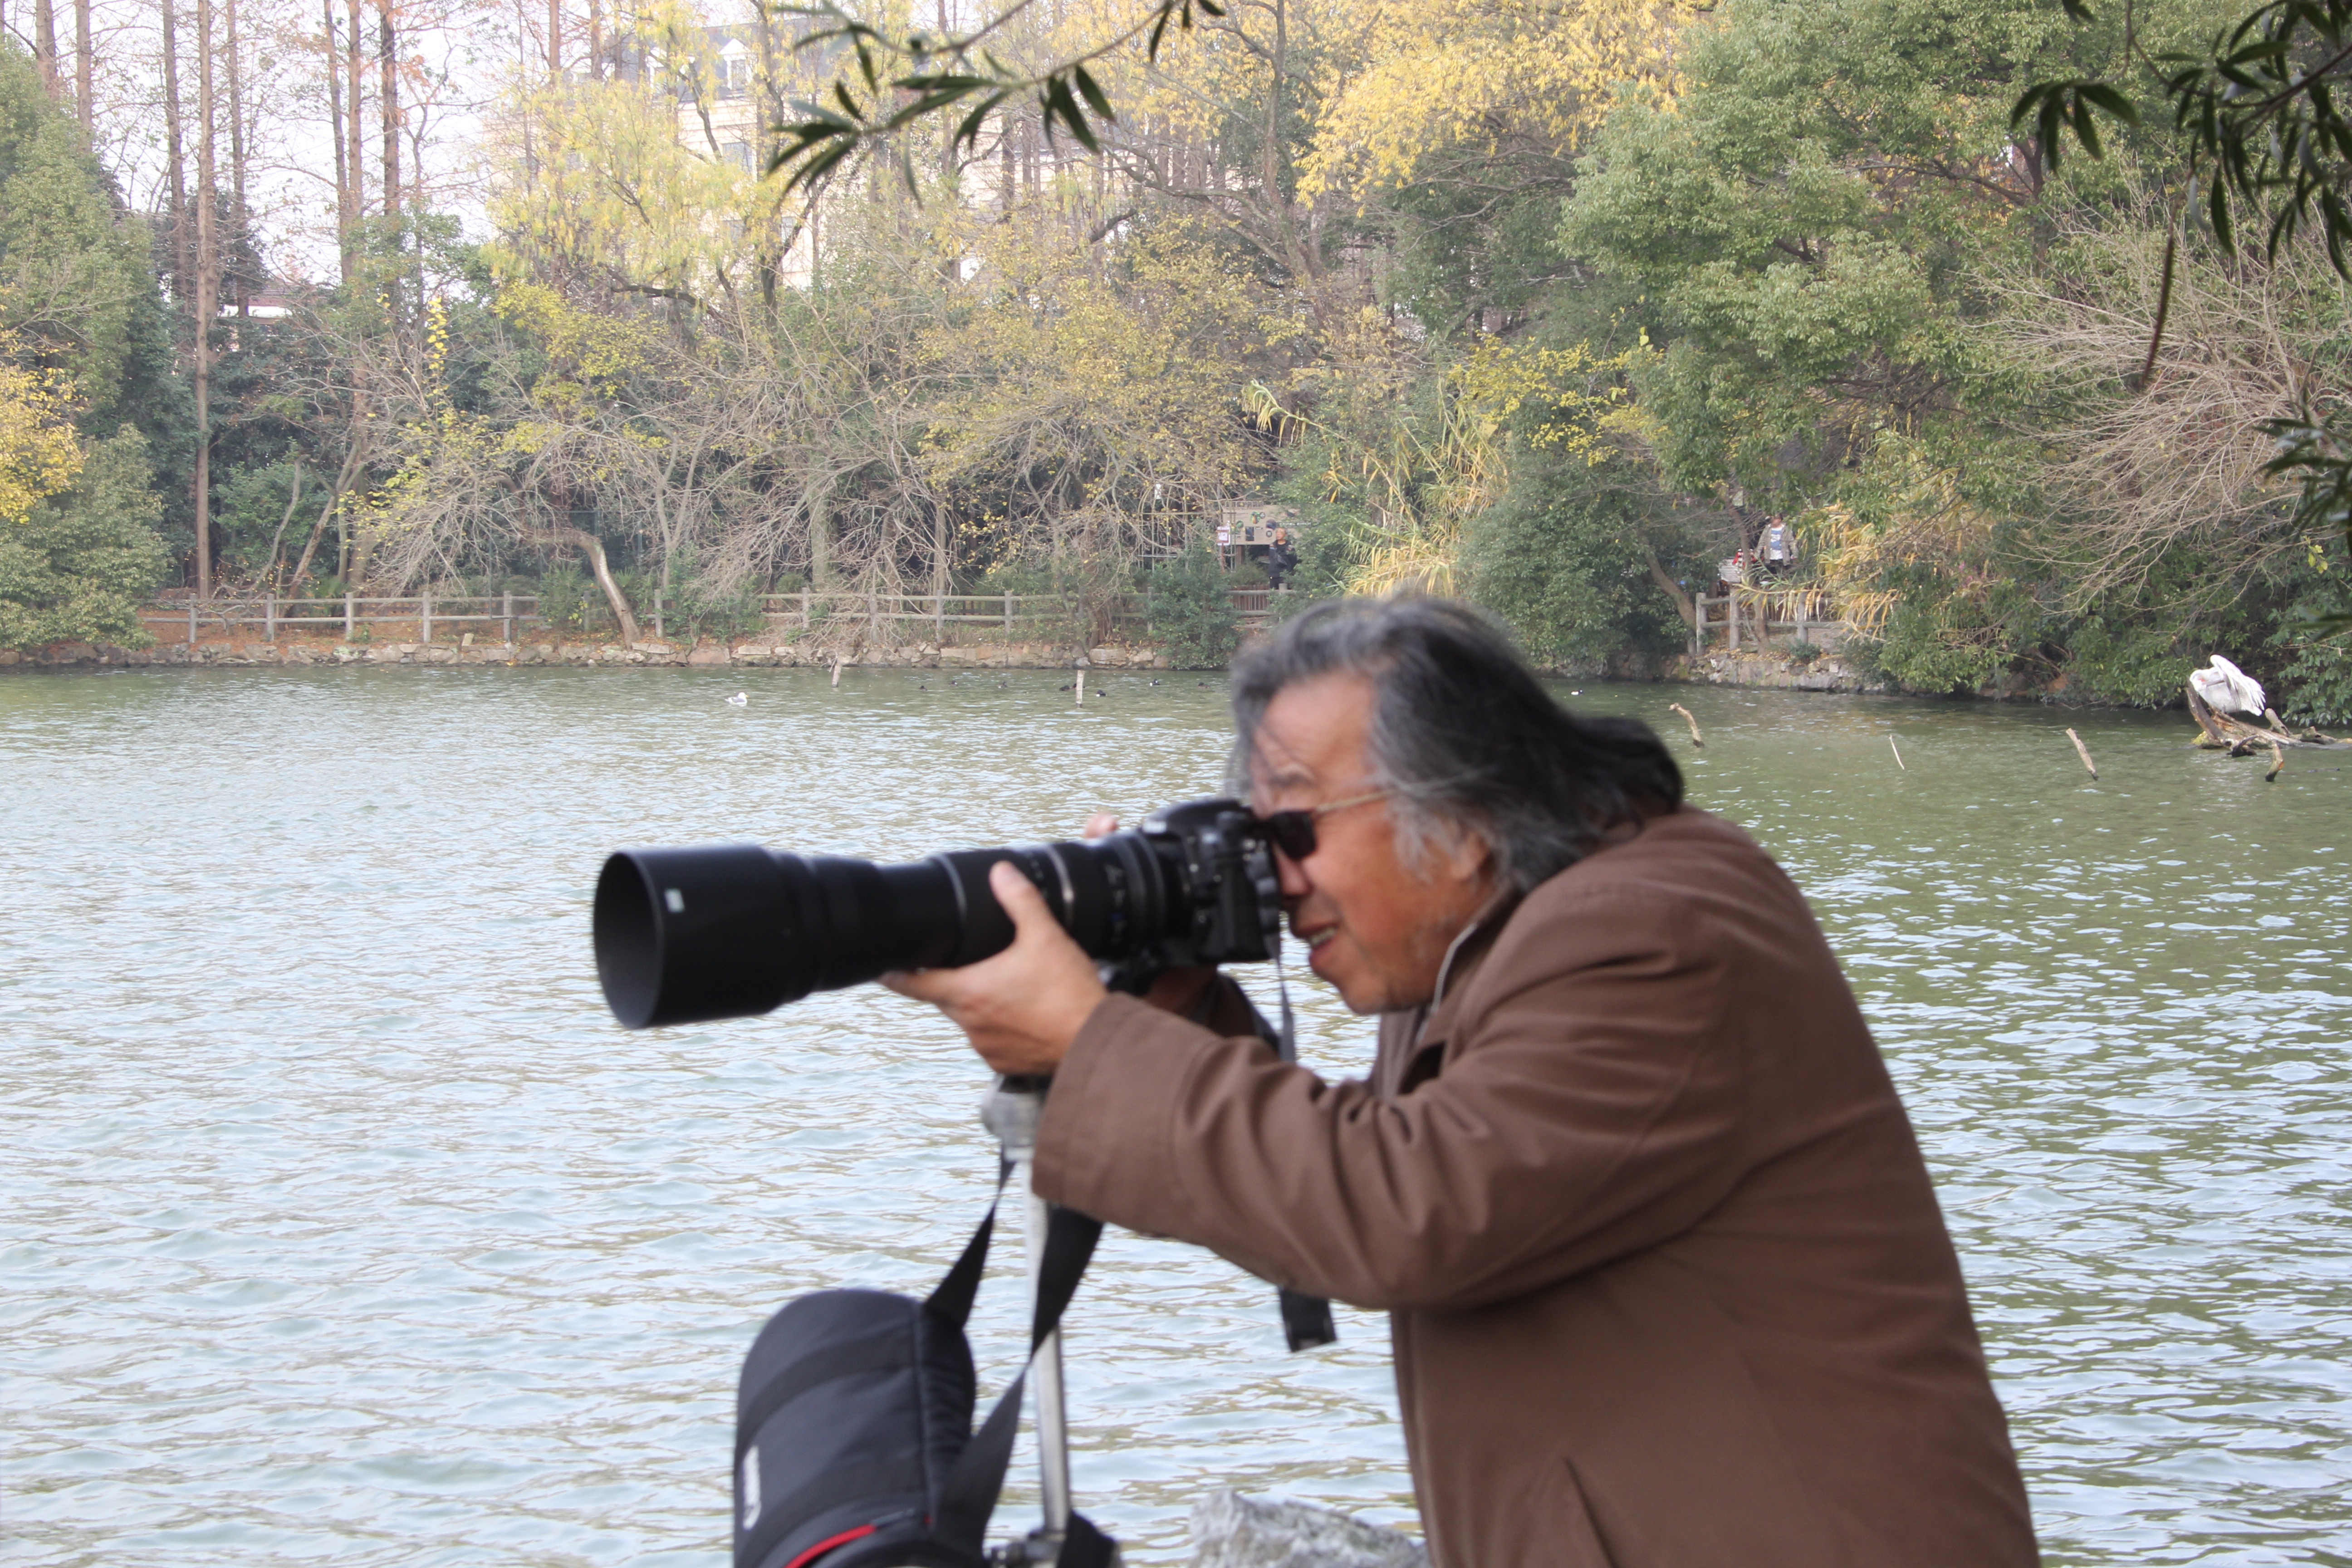
tourism, adventure, Beautiful Places, Pretty Places, environment, Interesting Places, harbin, museums, architecture, art, nature, museum, history, ancient history, china, asia, imperial palace, dynasty, beijing, planning, exhibition, sculpture, map, shanghai, water, waterway, camera operator, photography, recreation, wildlife, river